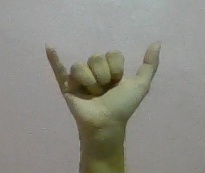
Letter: ya